Alexander Scrogie

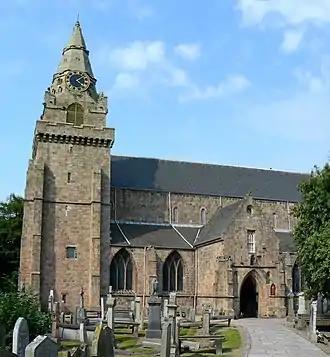
St Machar's Cathedral

He was born in northern Scotland in 1565. He was educated at King's College, Aberdeen graduating MA around 1580. He then became a "regent", lecturing at Marischal College, Aberdeen.